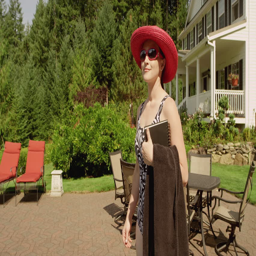
a young woman walks up to a pool by a beautiful house and takes in the view , in slow motion